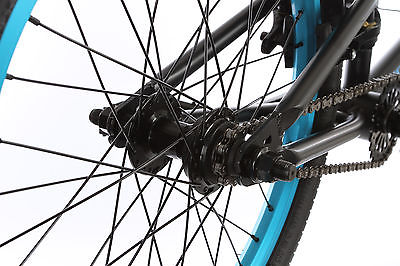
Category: bicycle